Khaled Ali

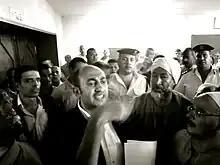
Ali among Egyptian workers protesting against privatisation in July 2011

Throughout Ali's career, he has been a strong supporter of worker's strikes and public sector activism. In 2007, Ali noted the growing trend of strikes as a sign of political change: "Taboos were broken during the past few years of political ferment, and workers grew less afraid," he said. Speaking to a reporter in April 2008 about the general strike taking place, Ali noted that its purpose was not to harm the economy, stating that "the point was to make a strong statement and to take a stand."